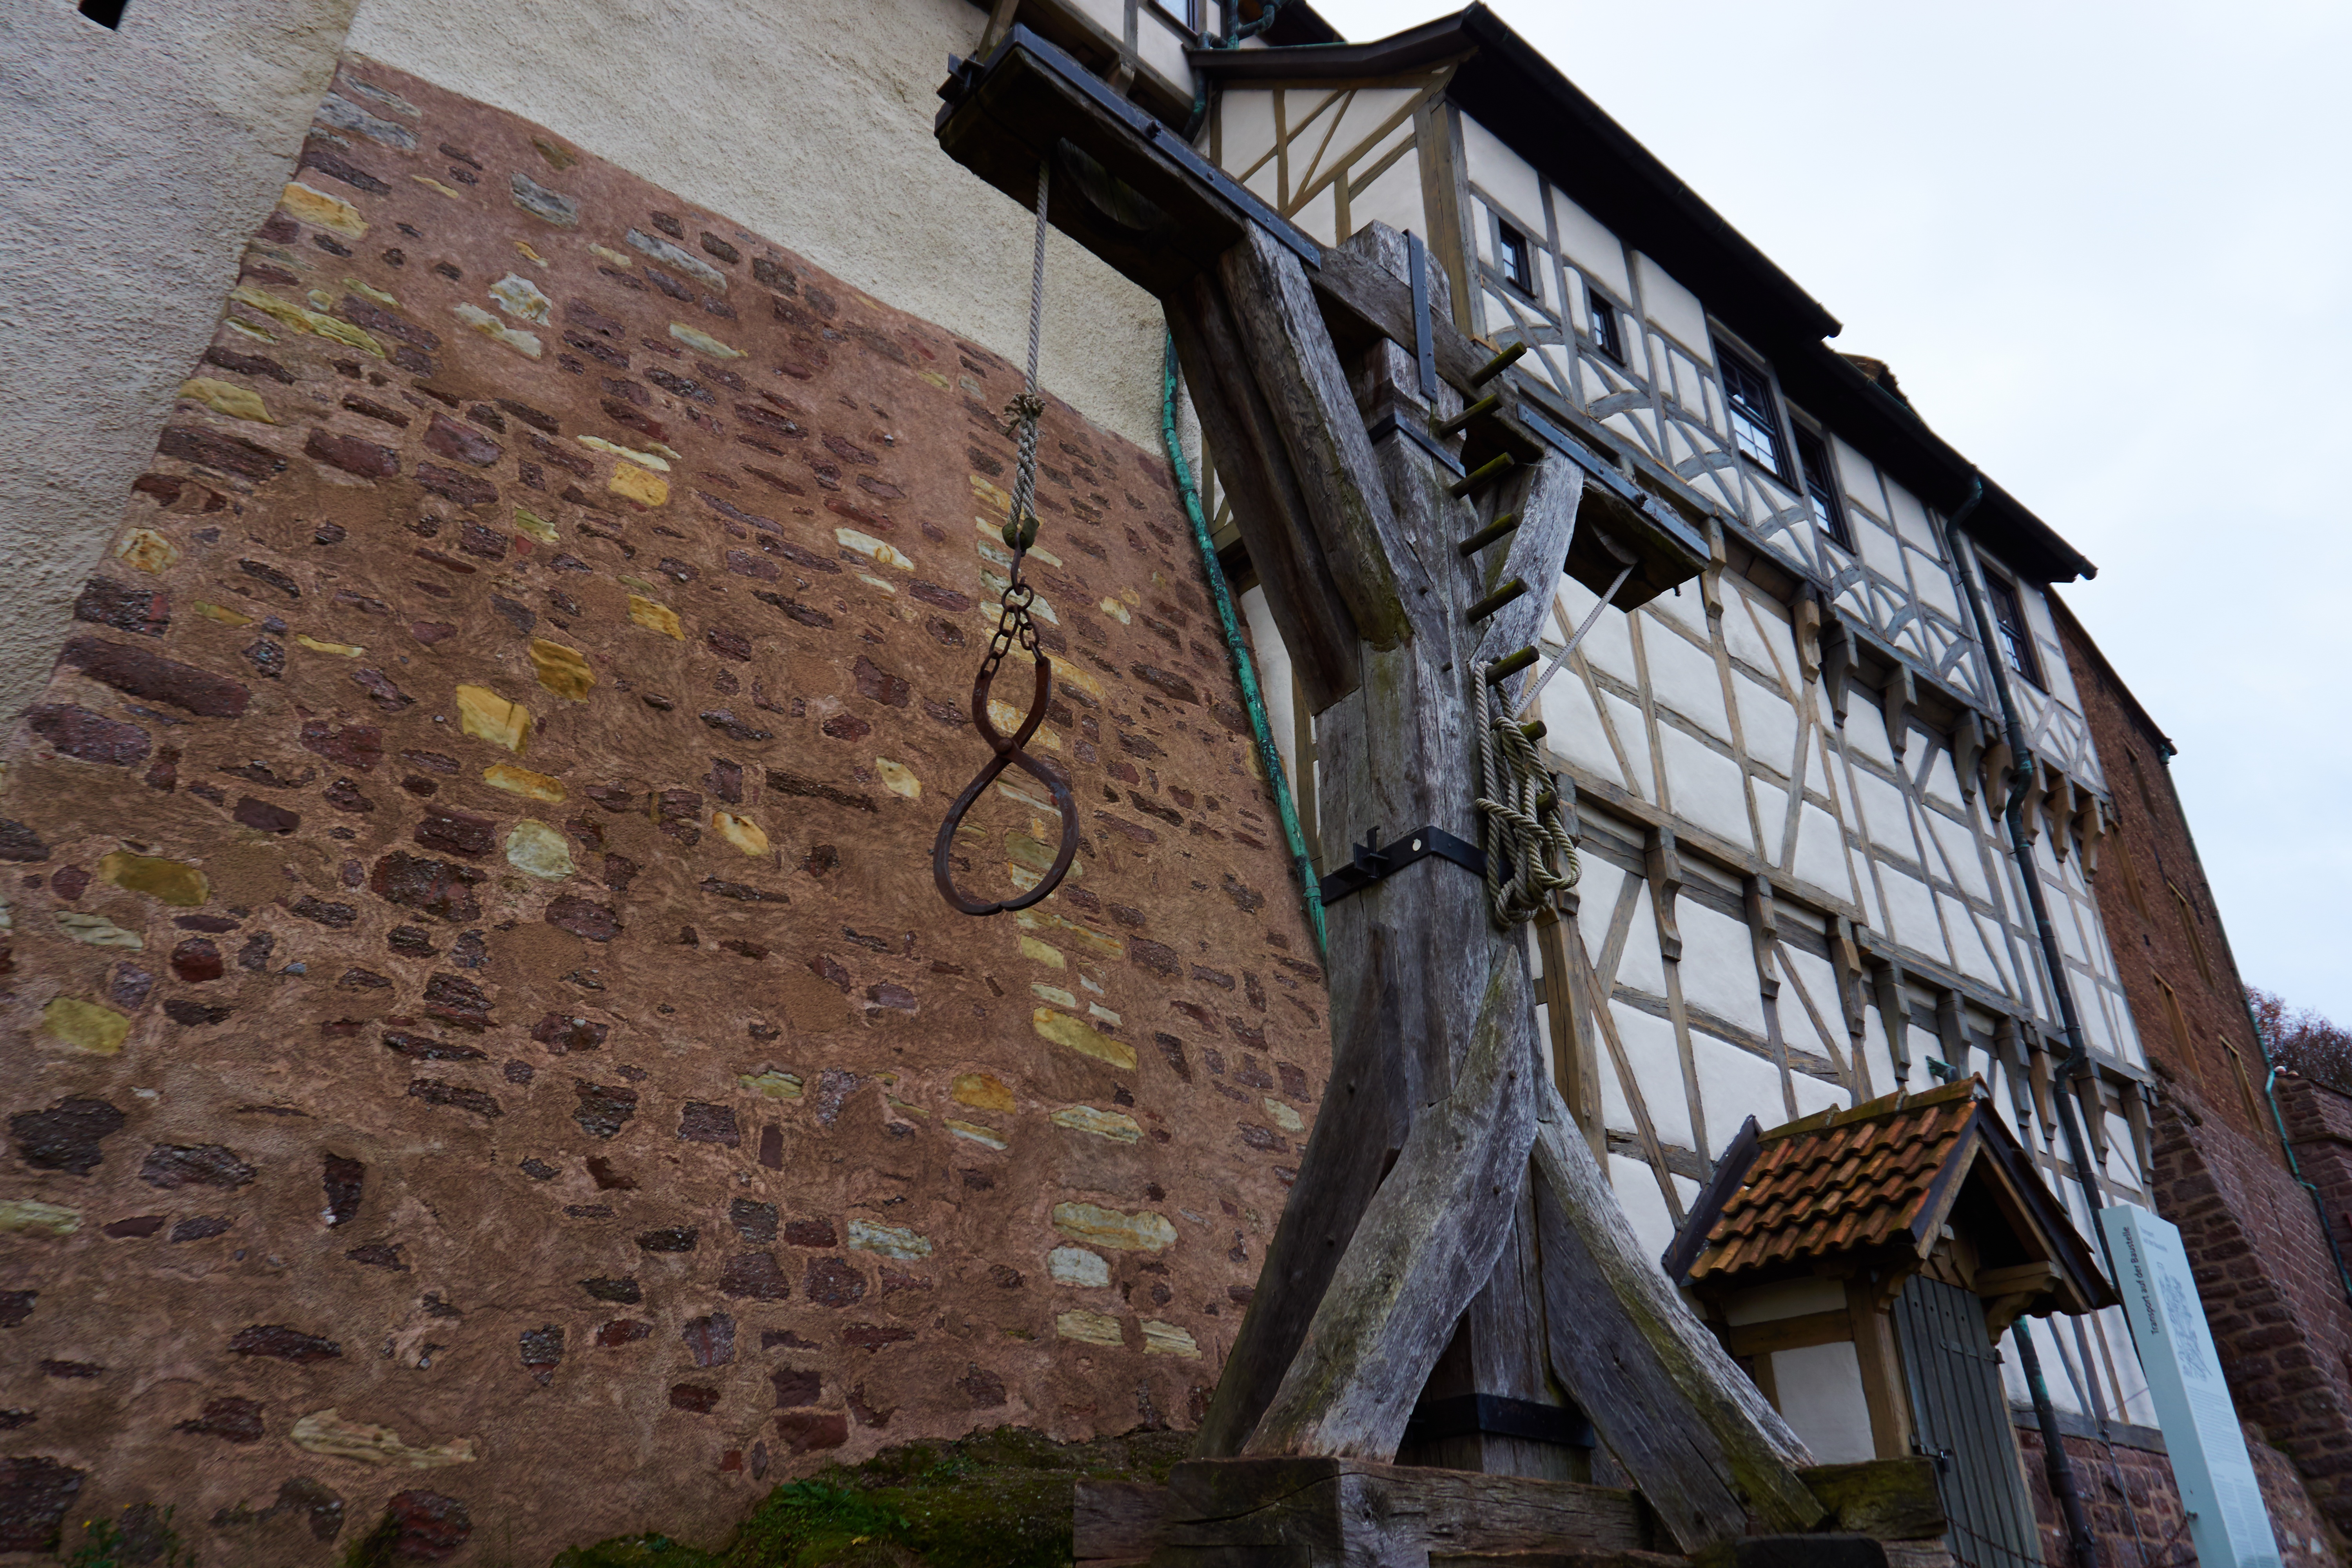
cart, house, roof, wall, craft, middle ages, construction art, urban area